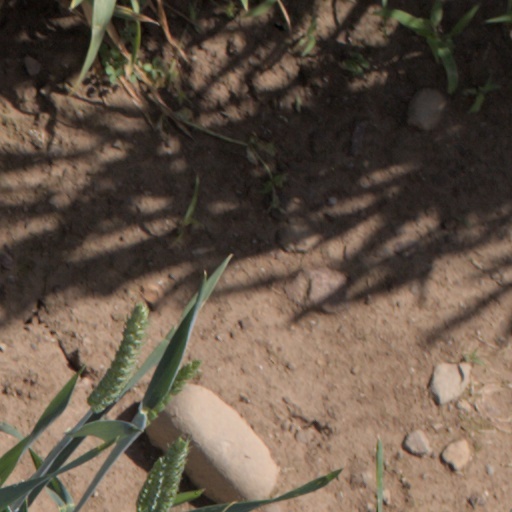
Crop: wheat